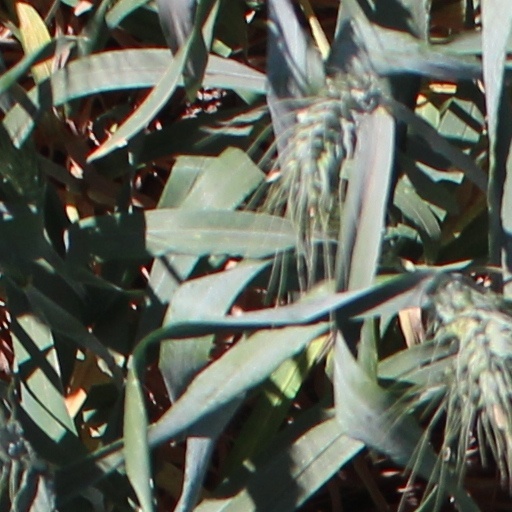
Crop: wheat